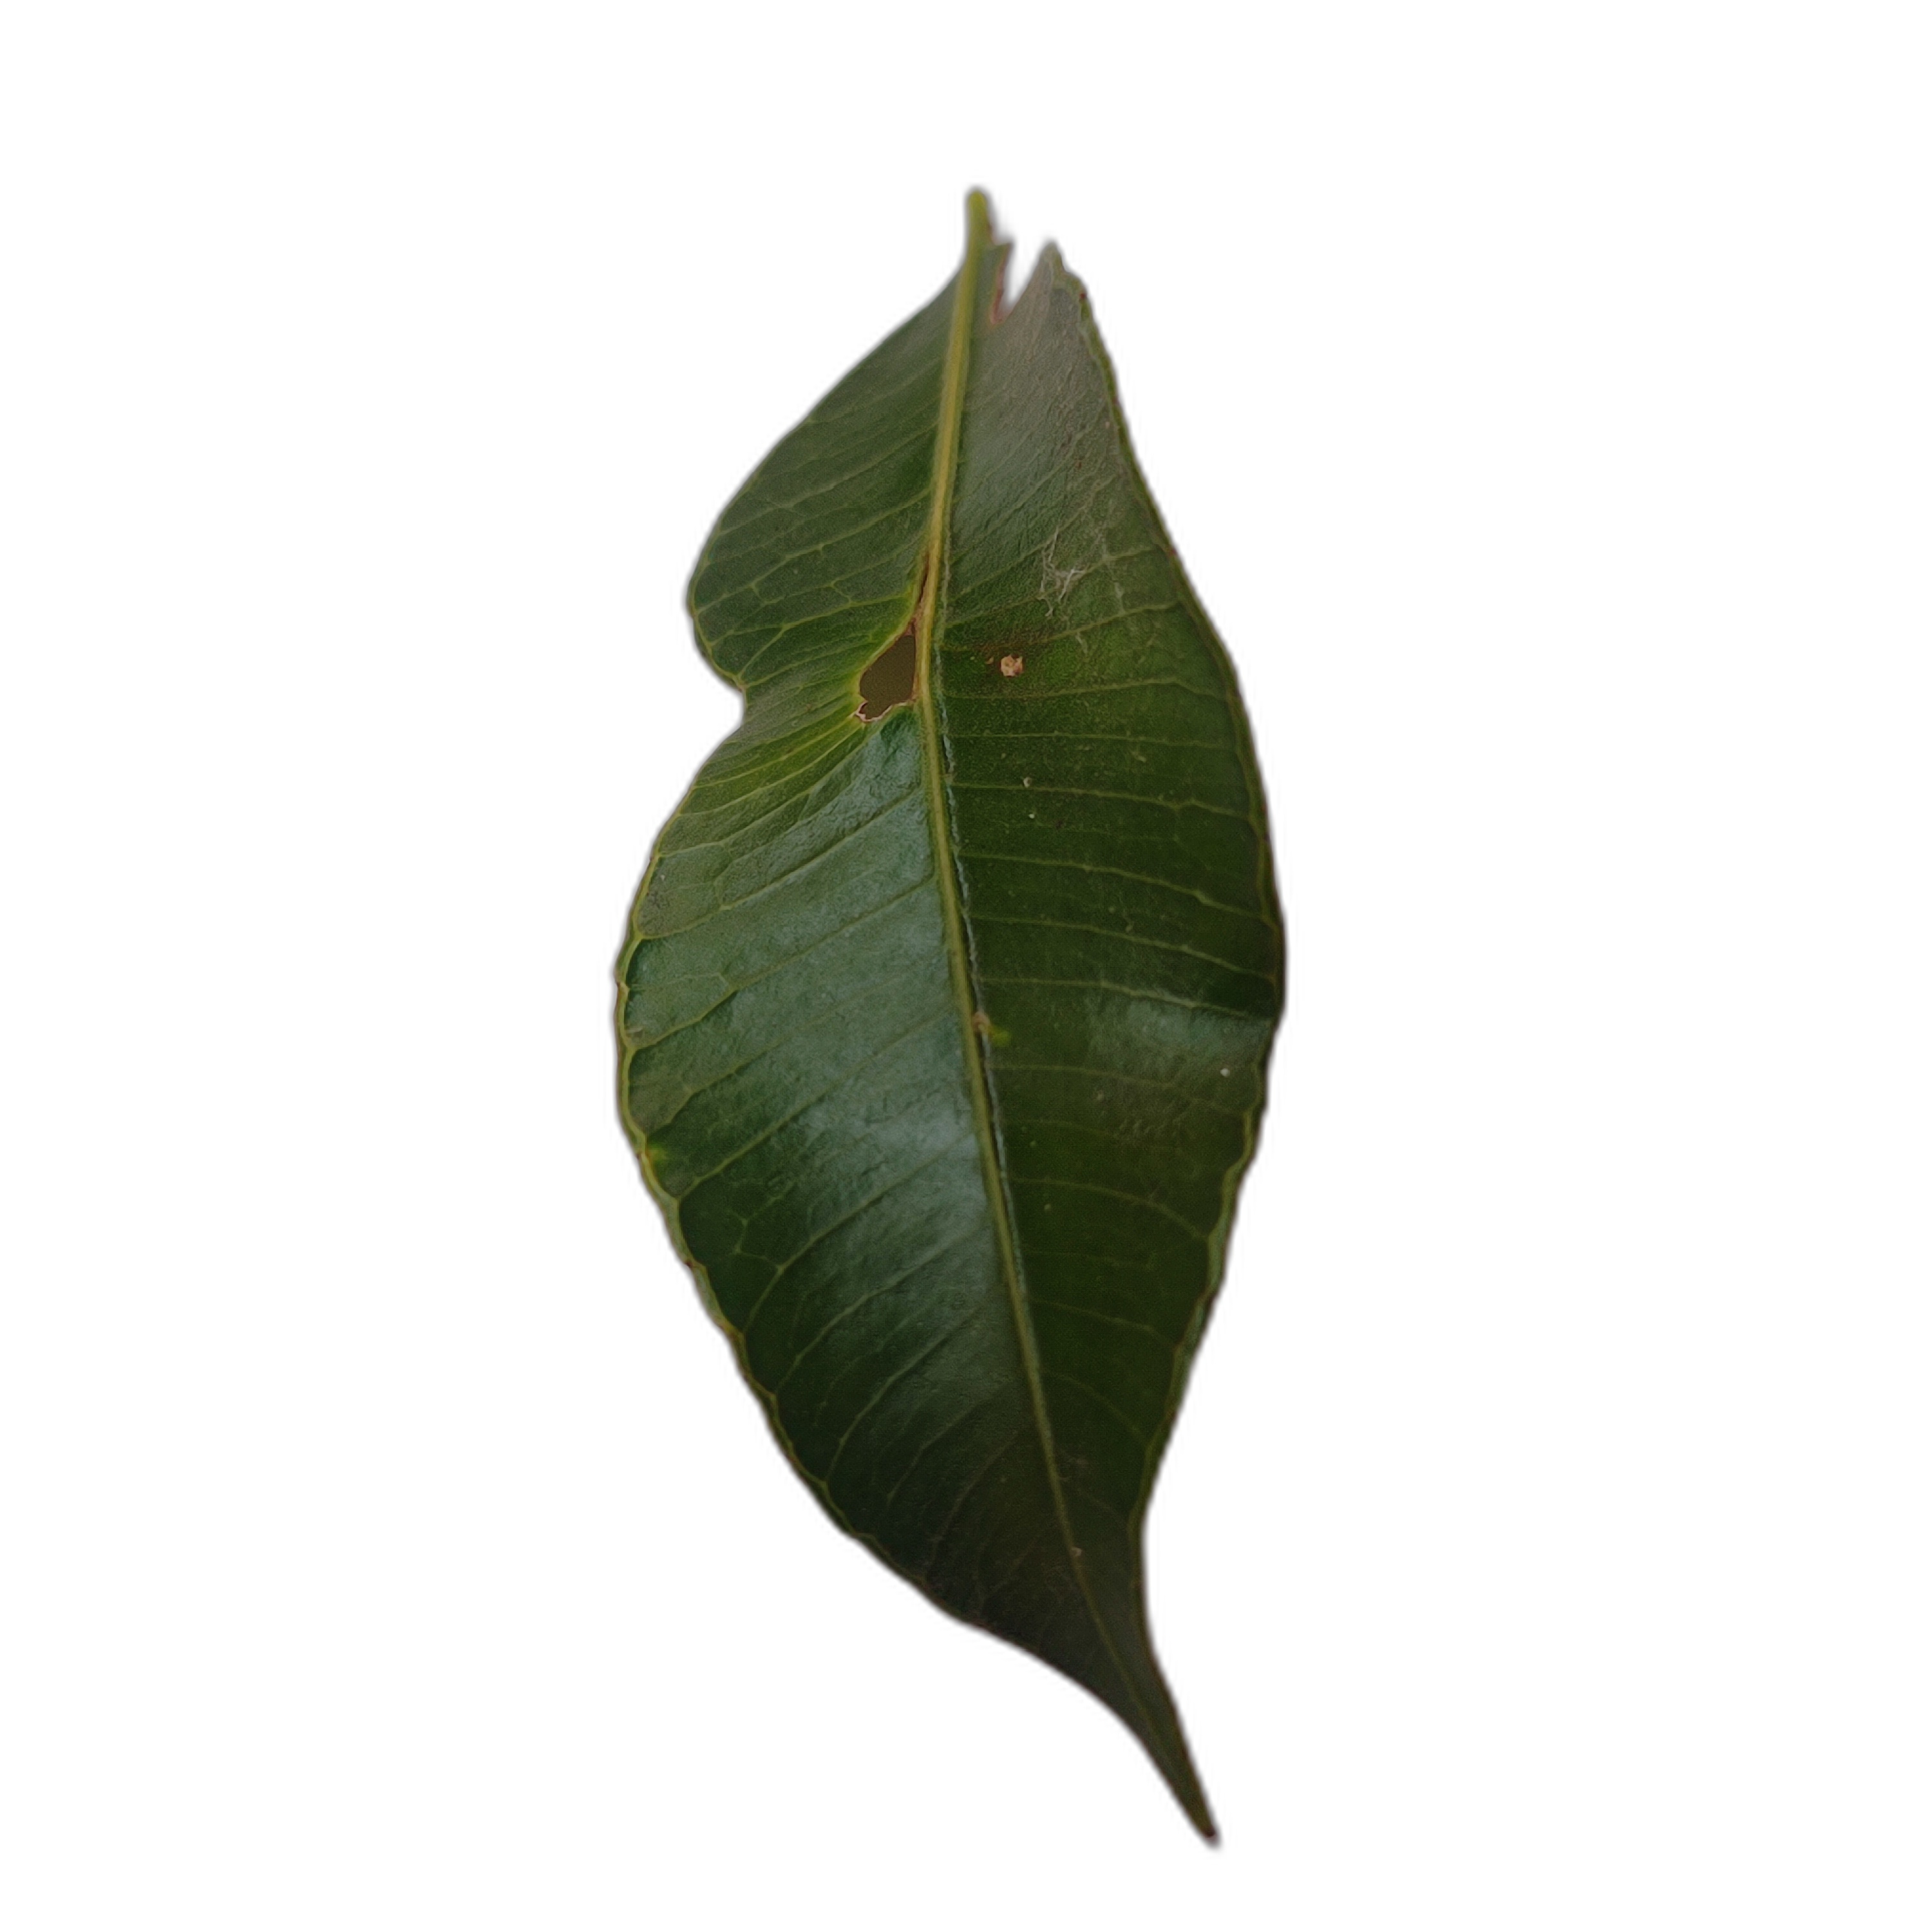
Label: healthy